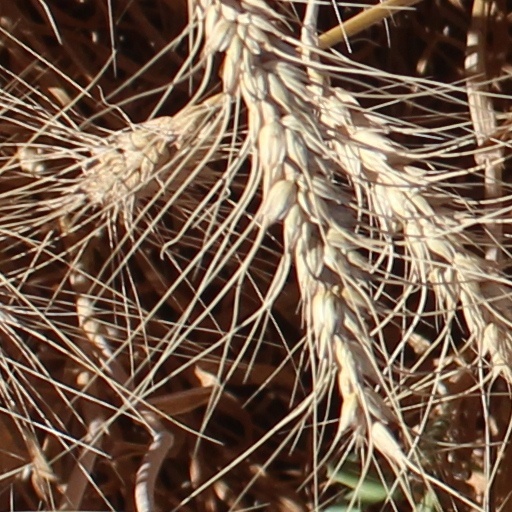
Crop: wheat